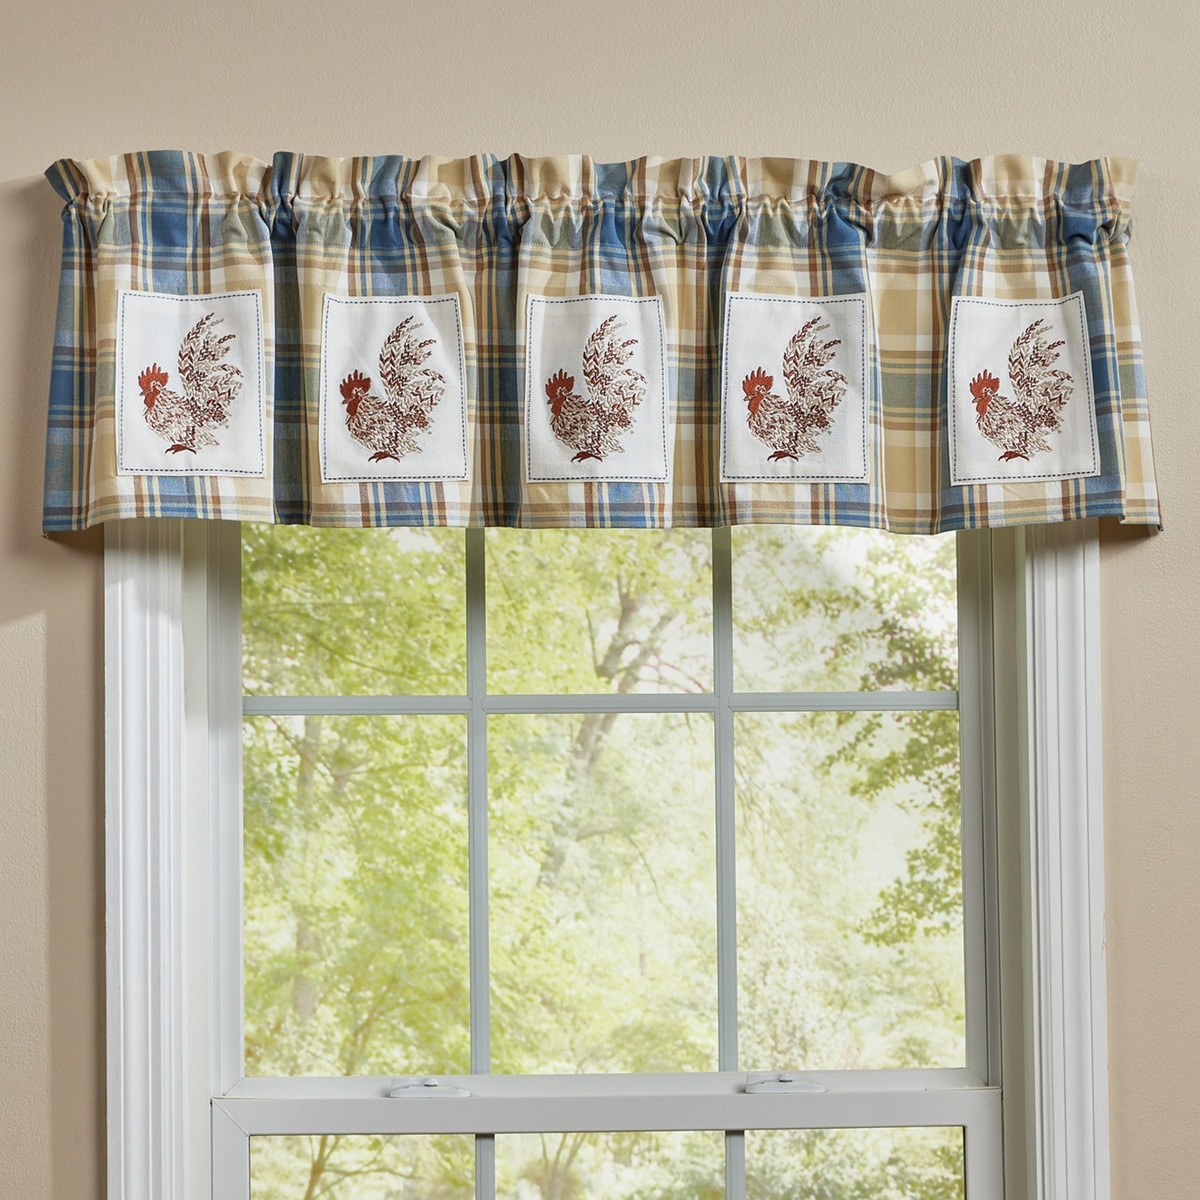
Hollostone Rooster Patch Valance
Brand: Park Designs
Bring a touch of rustic charm to your home with the embroidered Hollostone Rooster Patch Valance. Designed to evoke the warmth and character of classic farmhouse style with the classic rooster details, this valance adds cozy country appeal to any window. Its distressed plaid look pairs perfectly with farmhouse décor, creating an inviting atmosphere that feels timeless and authentic. Ideal for enhancing kitchens, living rooms, or cozy nooks, it effortlessly complements your country home’s natural warmth and style. FEATURES Embroidered Lined Hem fold Machine stitched SPECIFICATIONS Material: 100% Cotton Dimensions: 60"W x 14"L Header: 1.5" ruffle and 2" rod pocket Colors: Brown, Tan, Blue, White Care: Machine wash cold gentle cycle, hang dry
Category: Home & Garden > Decor > Window Treatments > Window Valances & Cornices > Valances